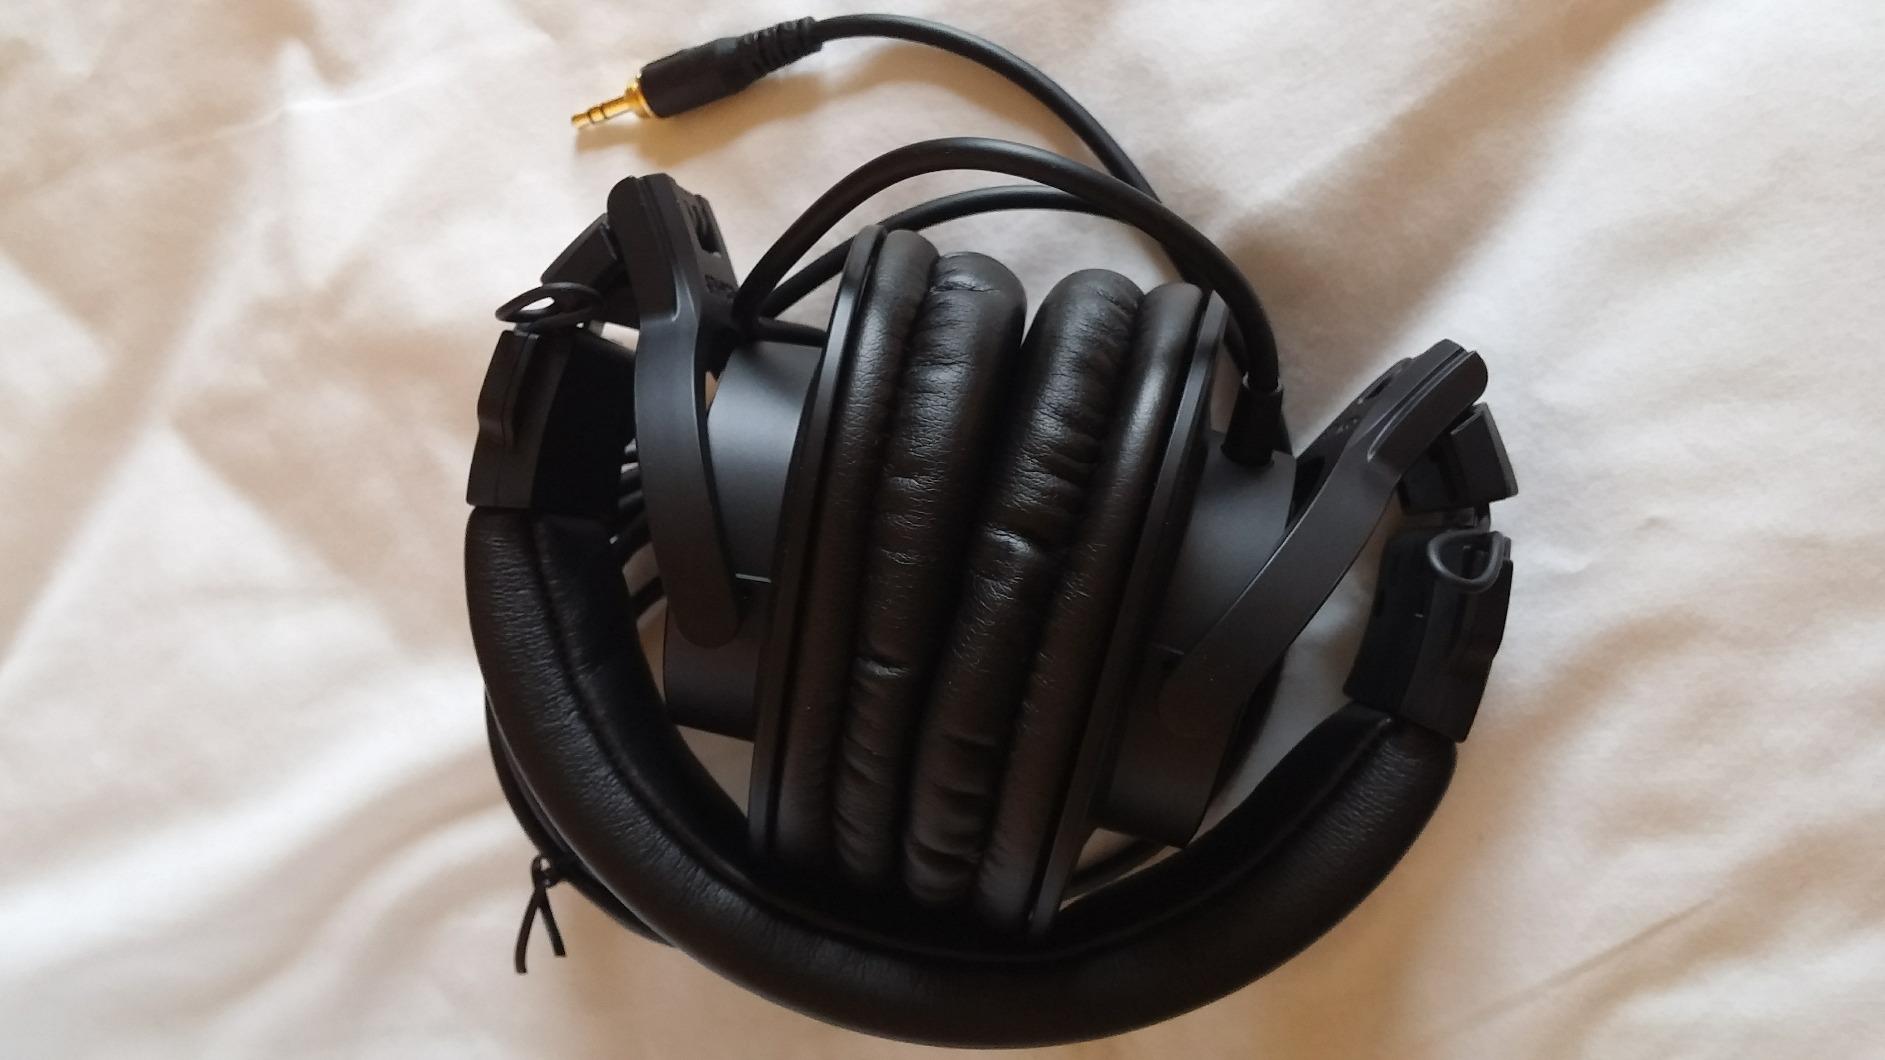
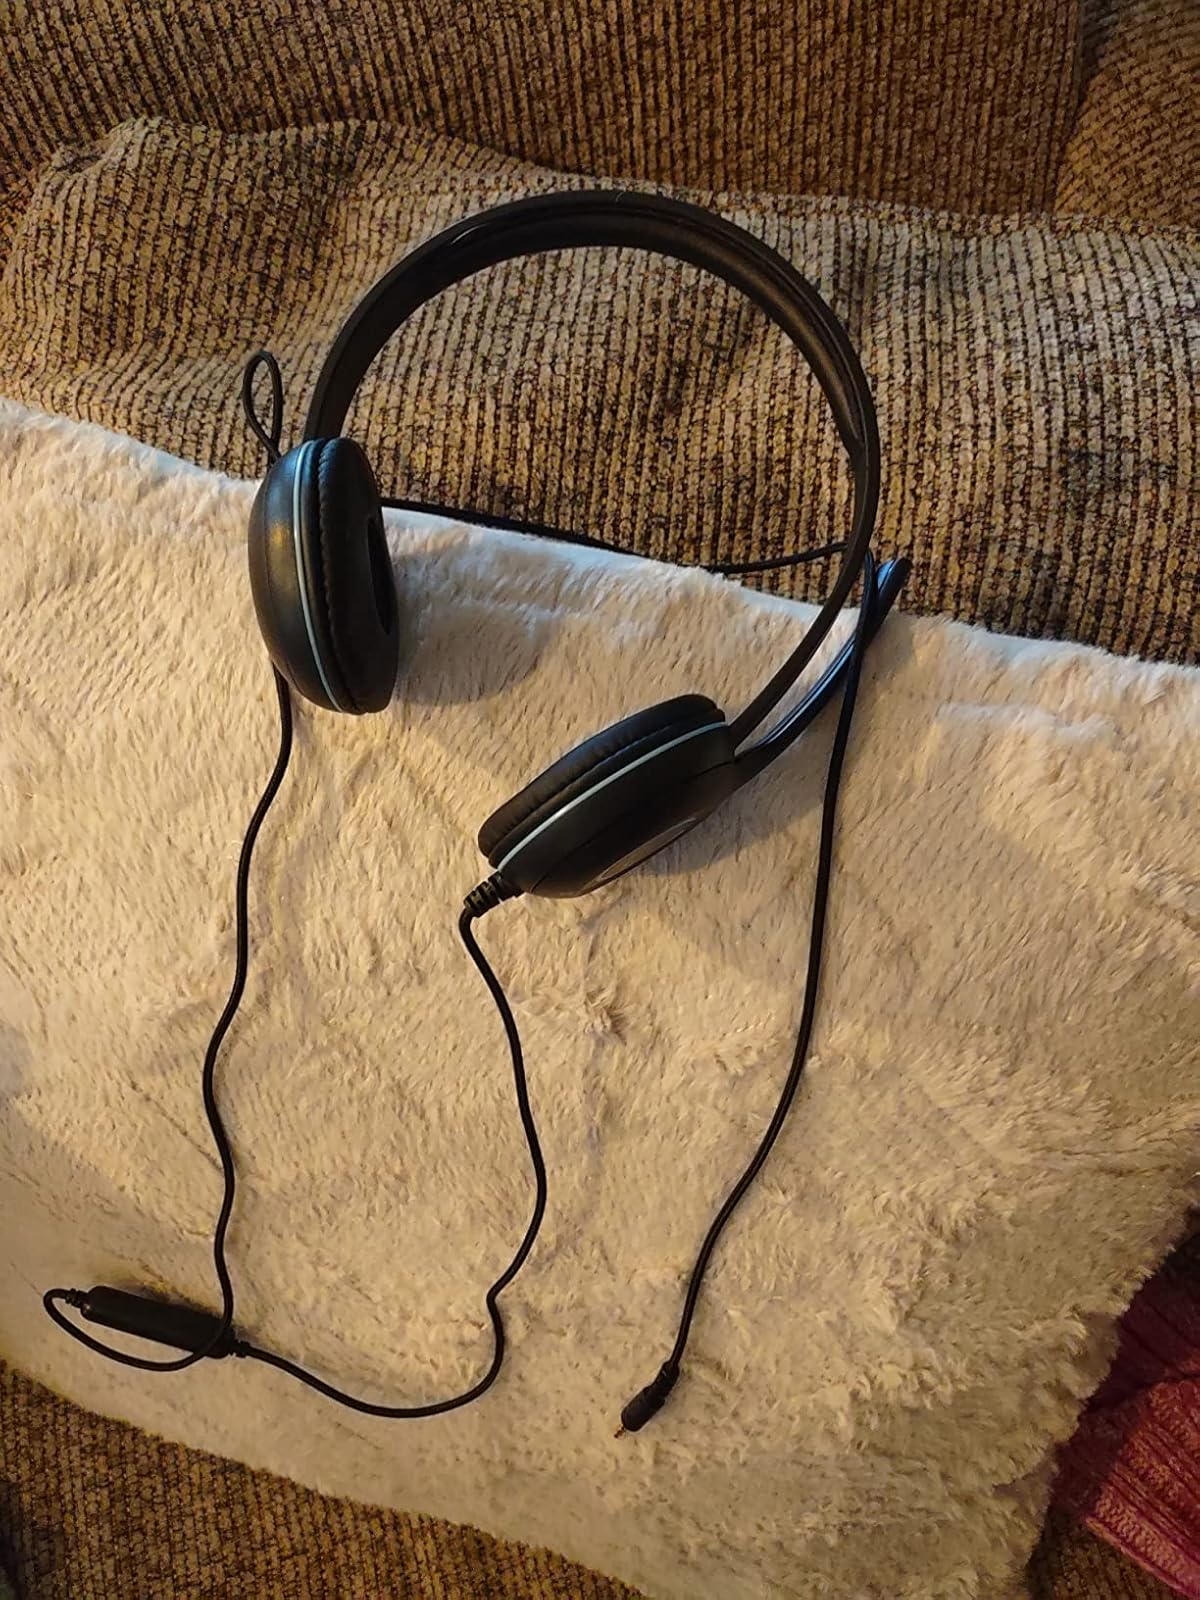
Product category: headphones
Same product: no